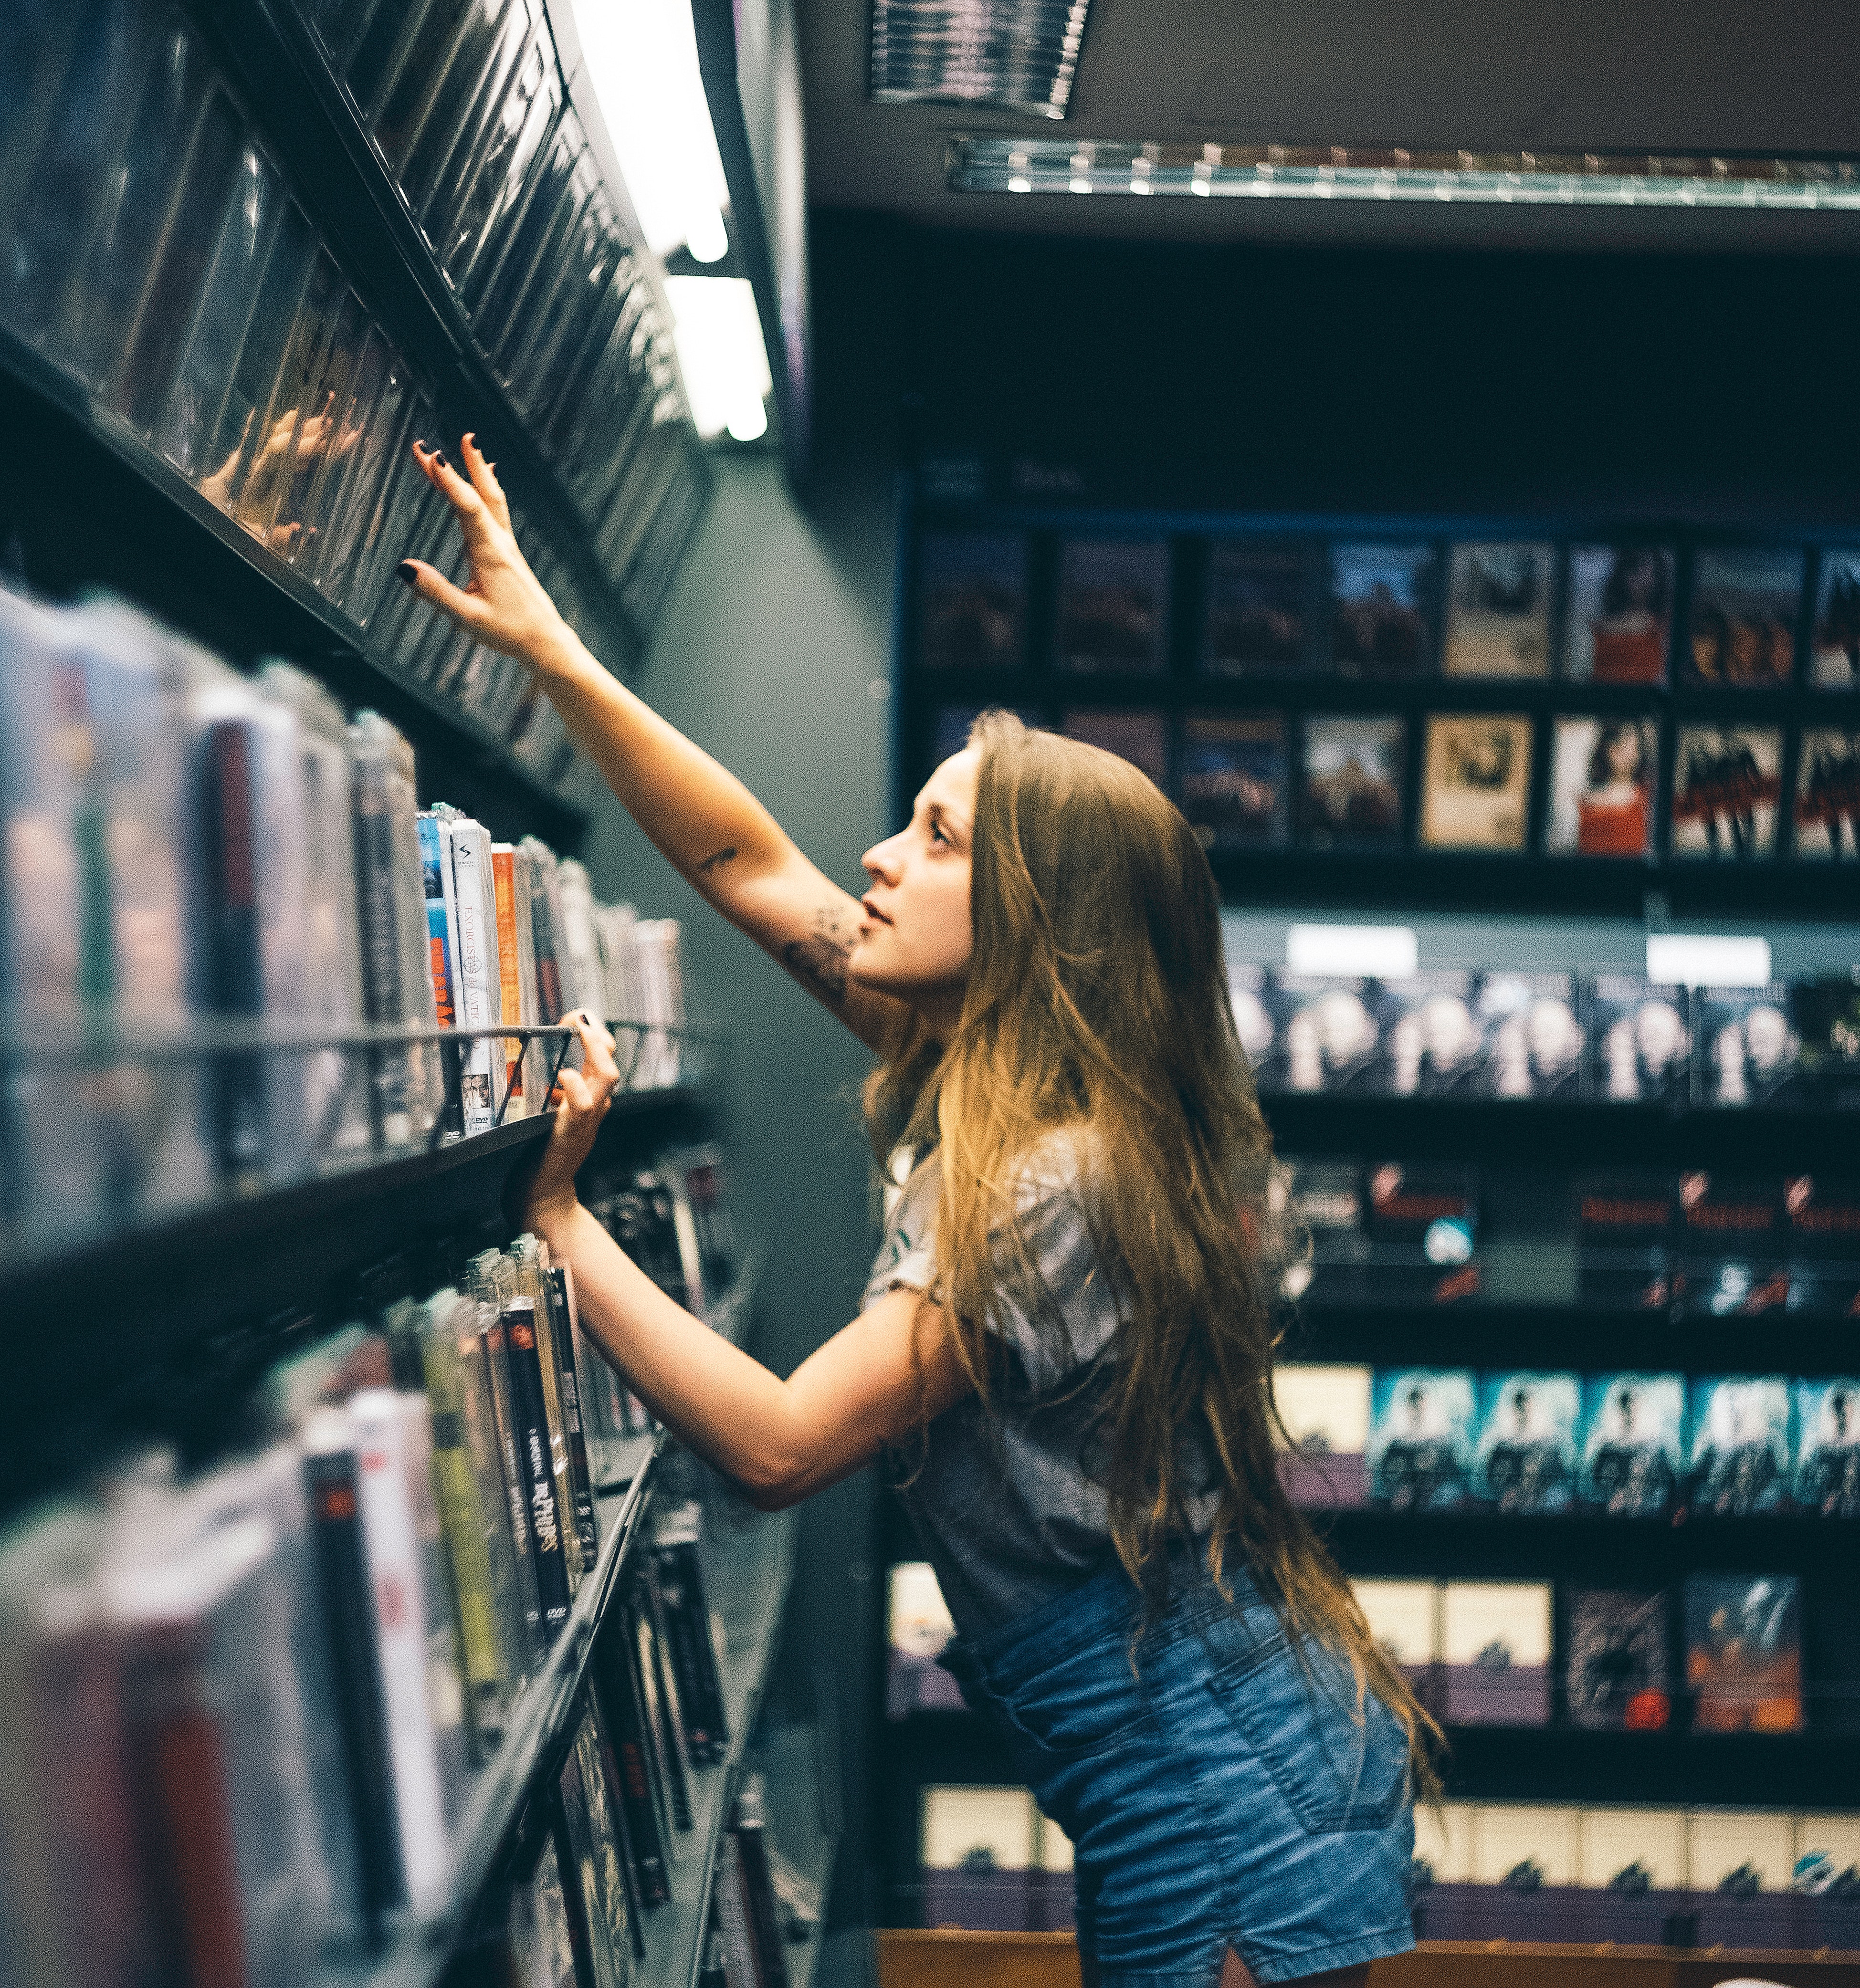
beauty, snapshot, cool, hand, long hair, supermarket, footwear, blond, grocery store, jeans, denim, textile, retail, brown hair, metal, photo shoot, building, sportswear, shoe